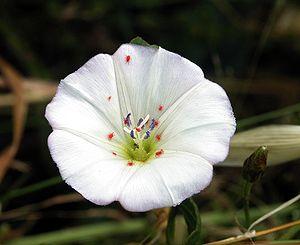
Fleur de Liseron des champs (Convolvulus arvensis), avec des trombidions (Trombidium sp.). Les trombidions sont la forme adulte des aoûtats. Português: Flor de Corriola (Convolvulus arvensis) com pequenos aracnídeos (Trombidium sp.).
Le Liseron des champs est une plante herbacée vivace de la famille des Convolvulacées.